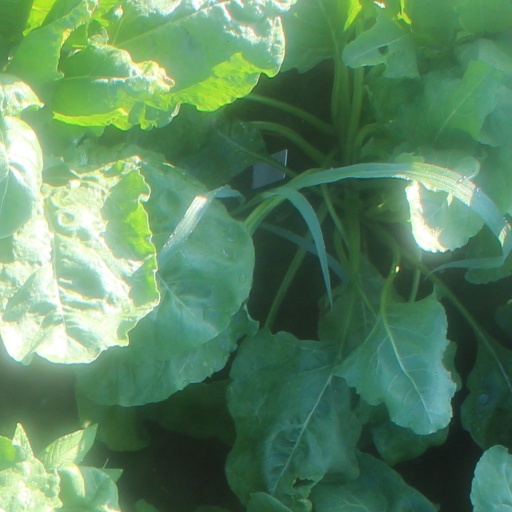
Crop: sugar beet